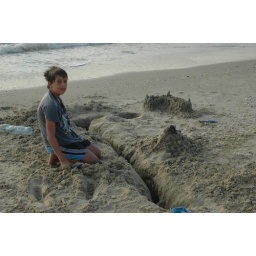
Alon building castles in the sand